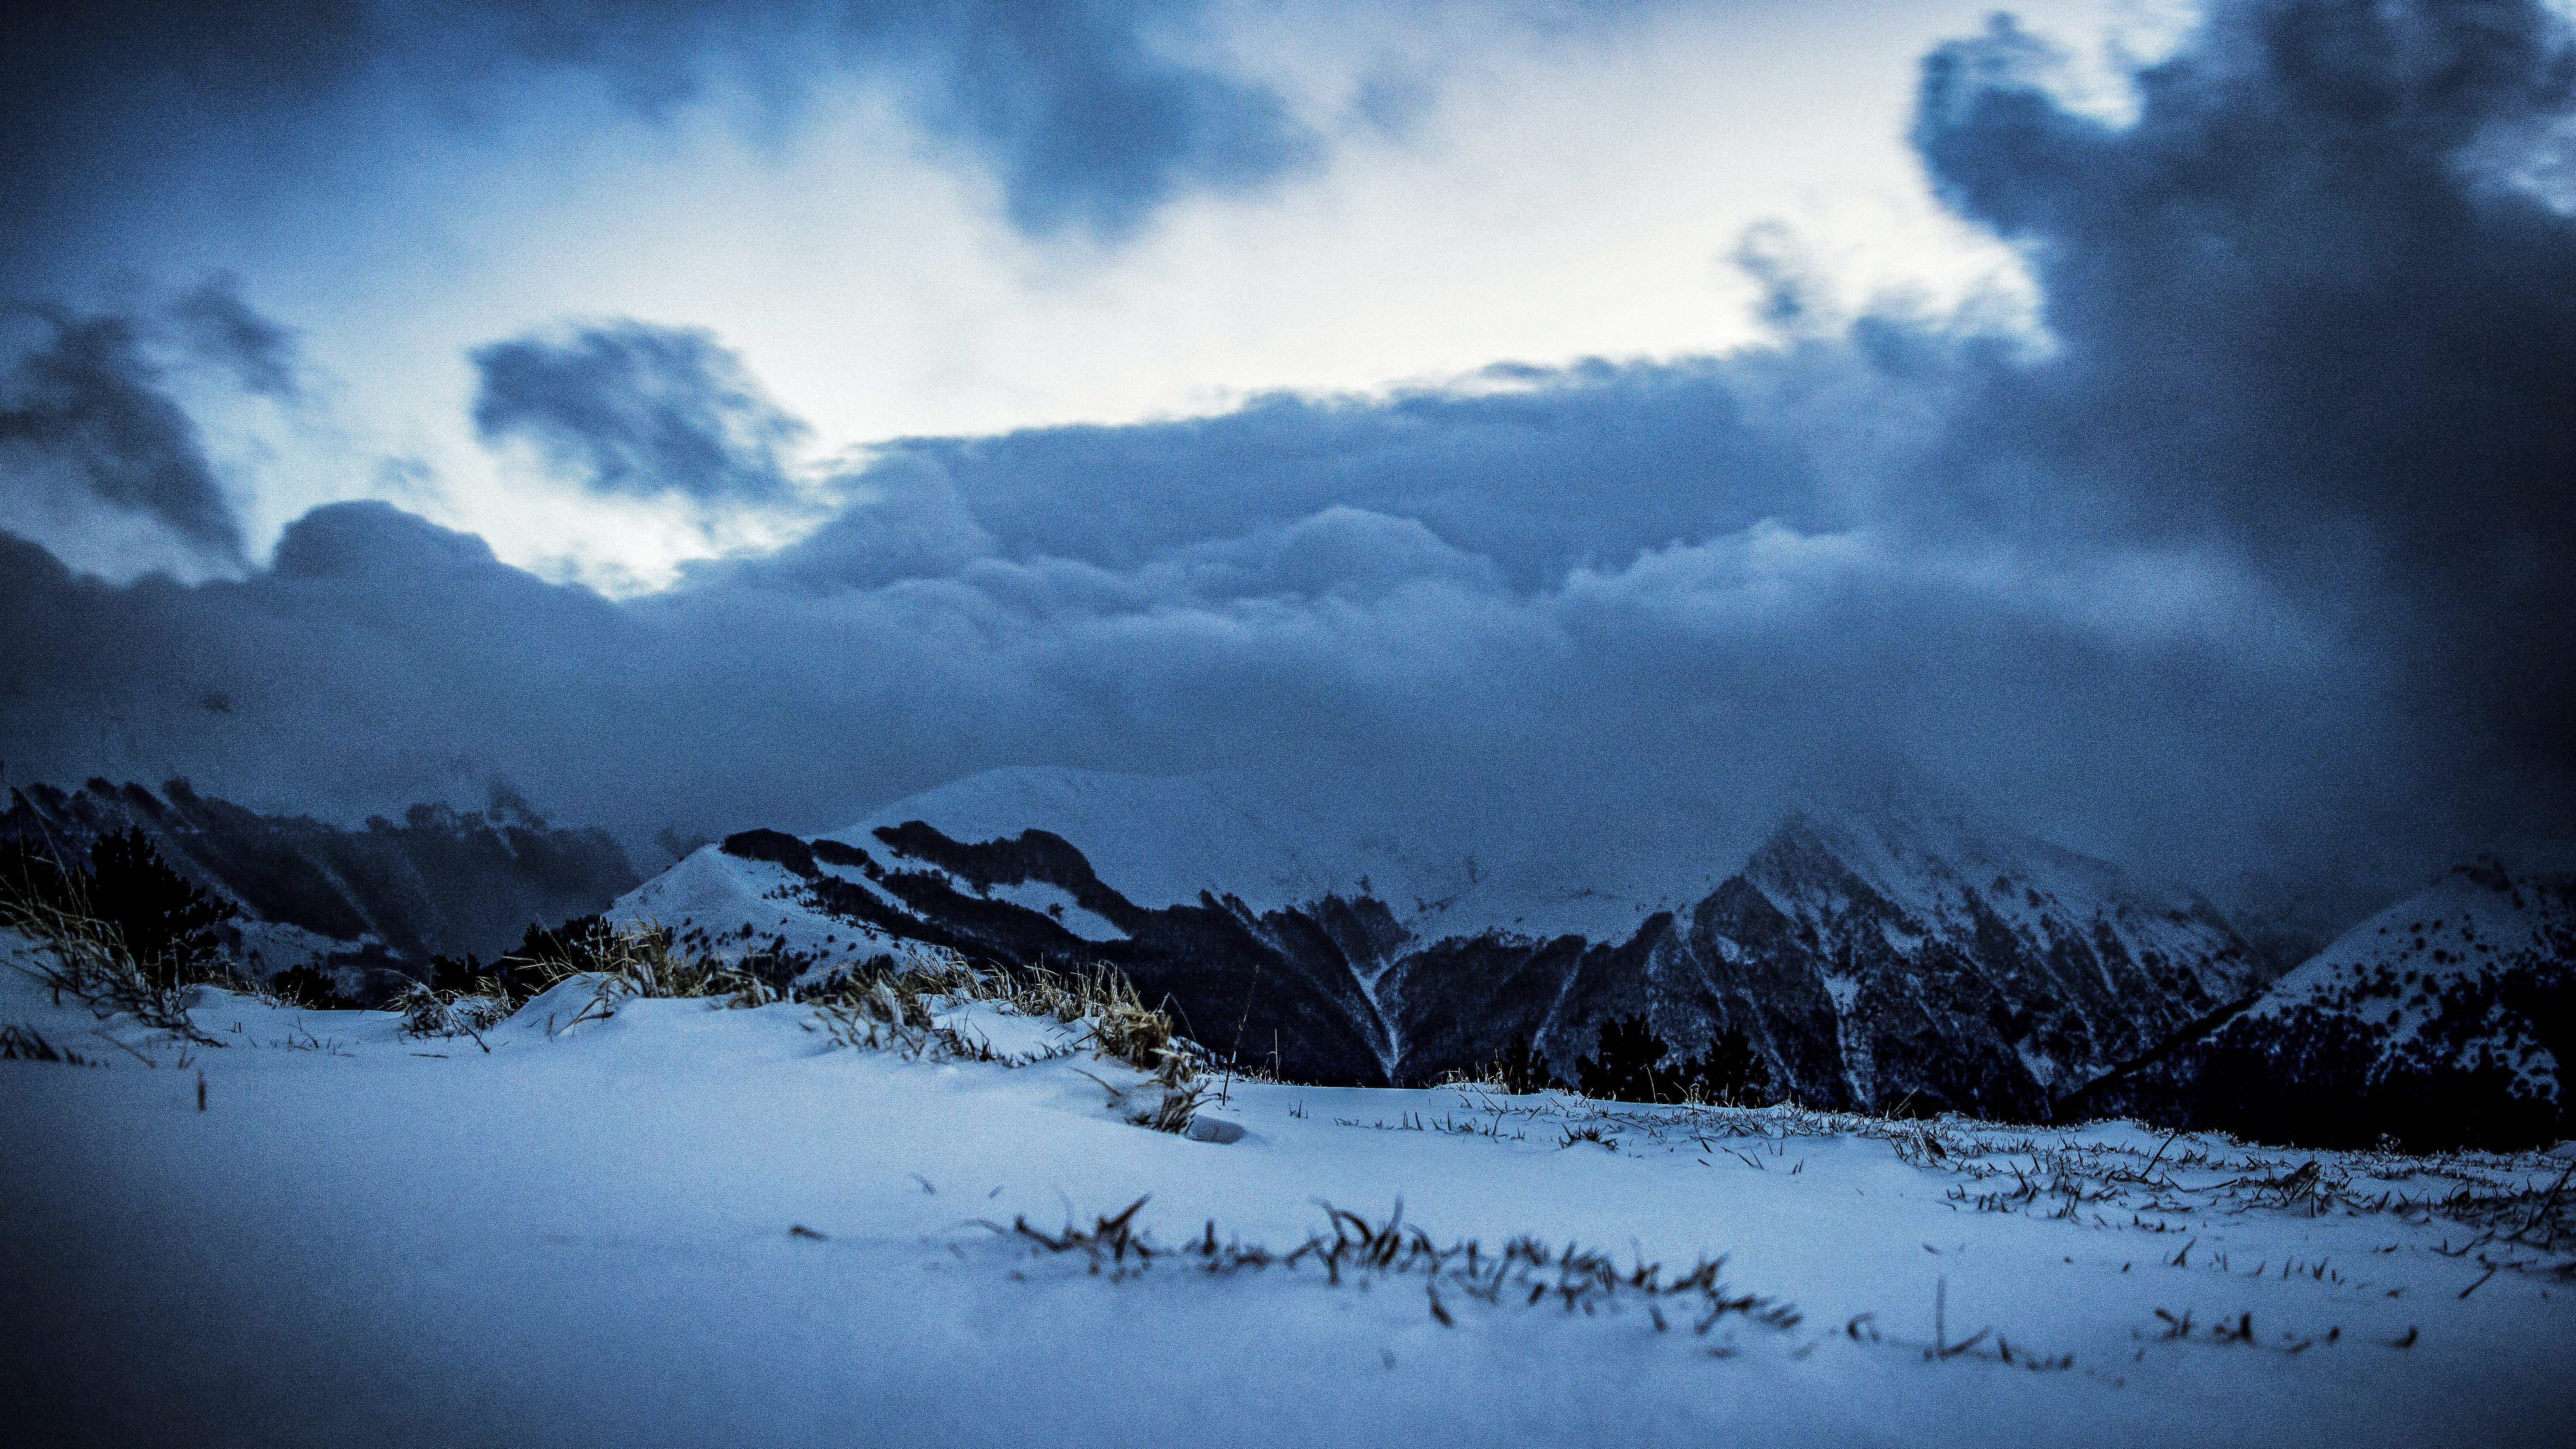
mountain, snow, nature, cold, cloud, sky, mountainous landforms, mountain range, winter, freezing, atmosphere, geological phenomenon, morning, phenomenon, tree, highland, mount scenery, glacial landform, alps, ridge, meteorological phenomenon, fell, landscape, sunlight, massif, hill, summit, computer wallpaper, ice, arctic, horizon